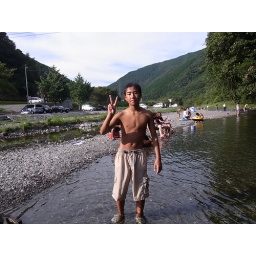
Last day in Matsuyama, we went to a river near my house with our two nephews.